Mercedes Ellington

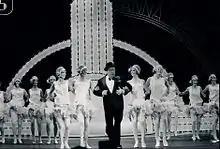
June Taylor dancers gleason special

Ellington was born in New York City. She is the daughter of Mercer Ellington and the granddaughter of Edward Kennedy "Duke" Ellington. She attended the Juilliard School graduating in 1960. Her teachers included José Limón and Martha Graham. In 1963 Ellington became a member of the June Taylor Dancers. She was the first Black member of the company, appearing regularly on The Jackie Gleason Show. Ellington was one of the choreographers of the musical "Sophisticated Ladies" which premiered in 1981 at the Lunt-Fontanne Theatre.